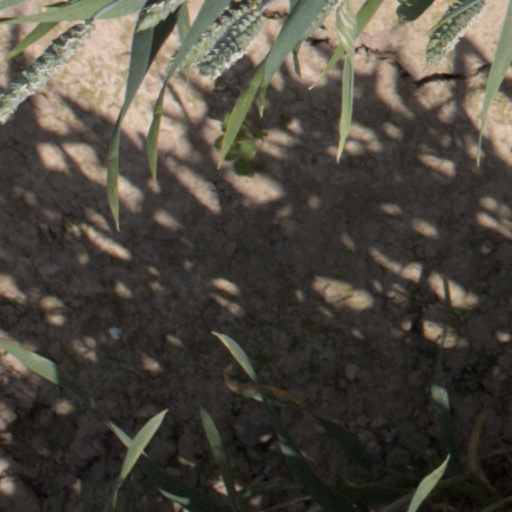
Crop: wheat